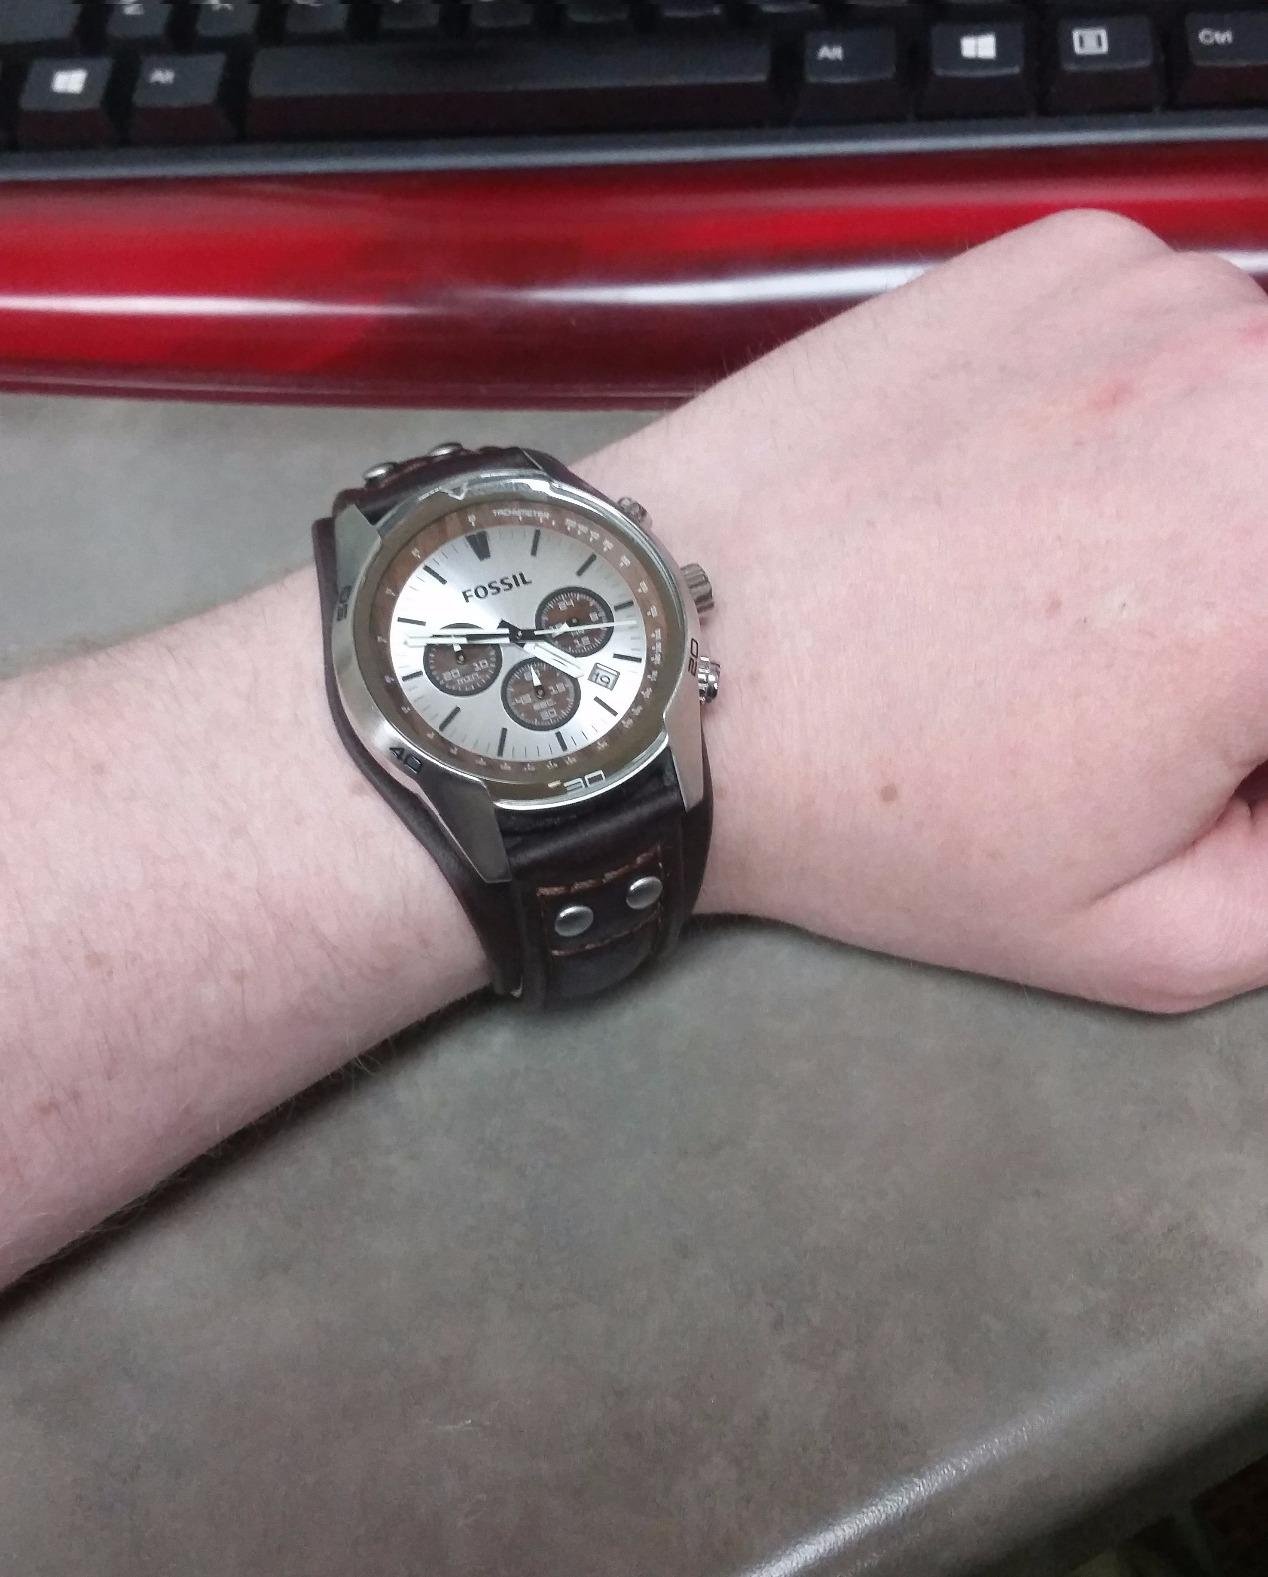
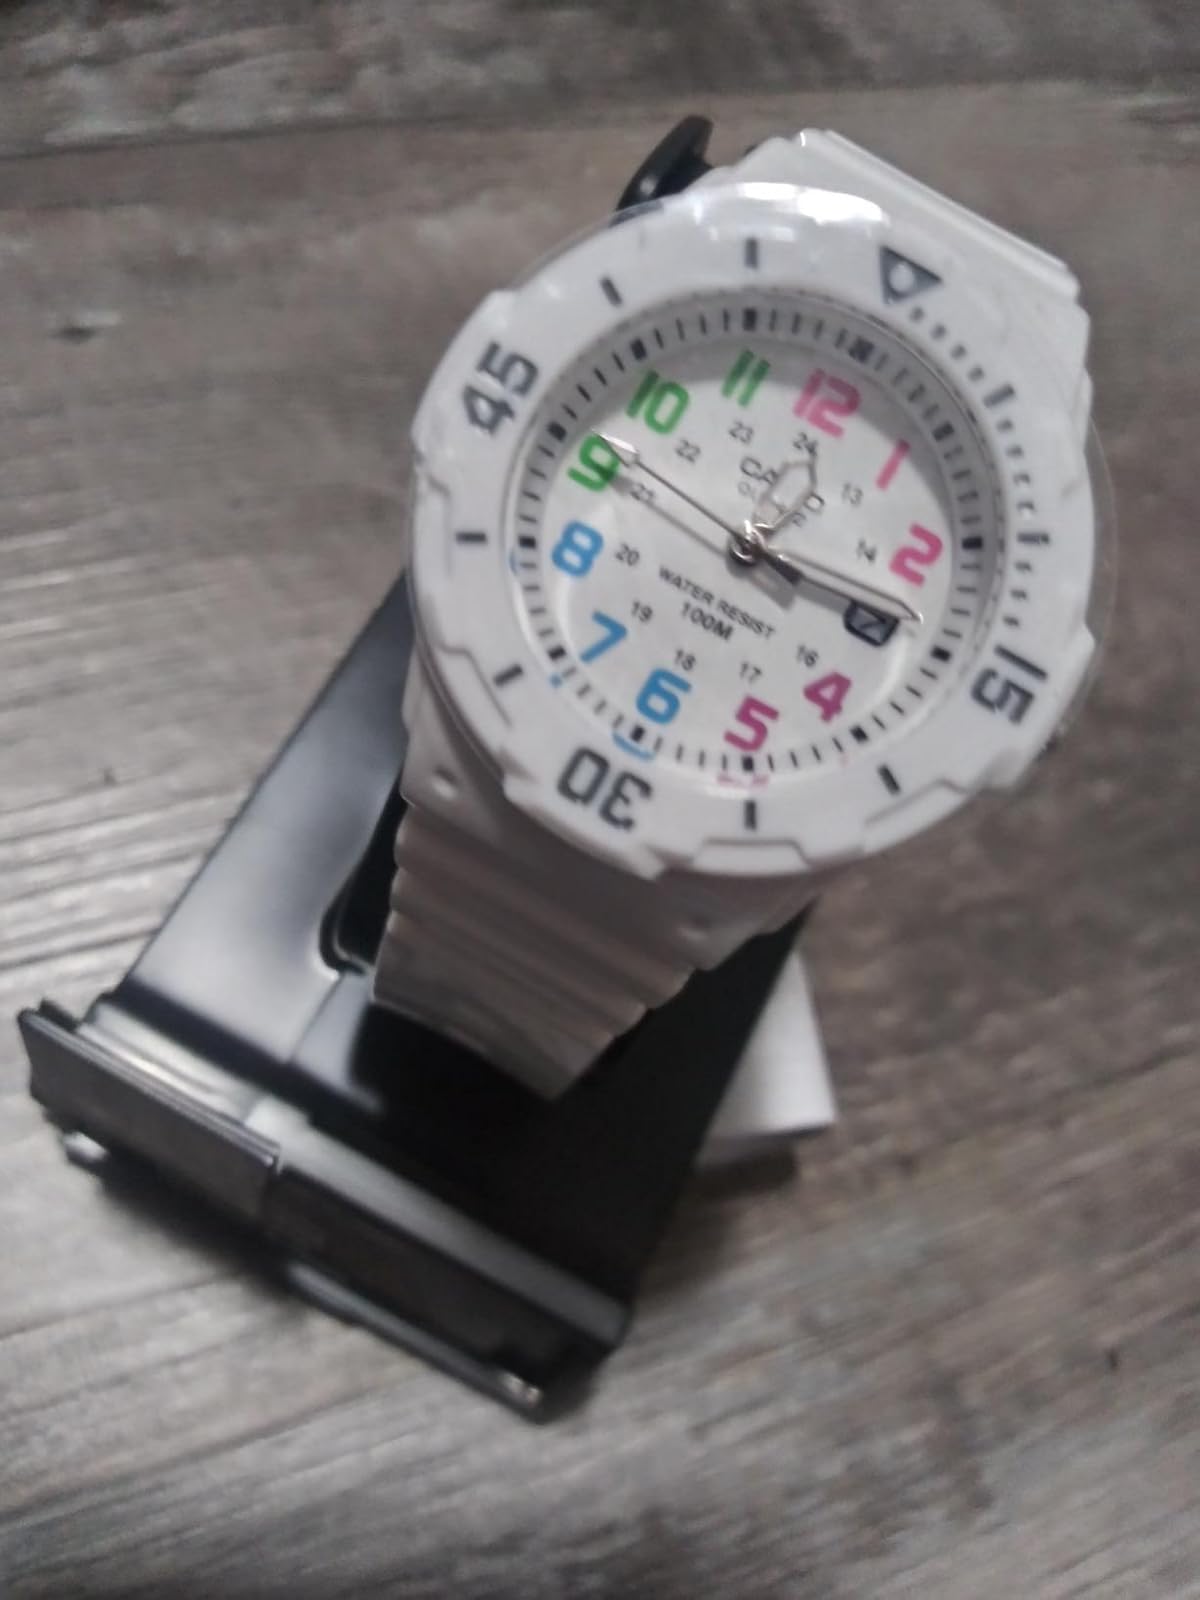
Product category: accessories_watch
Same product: no